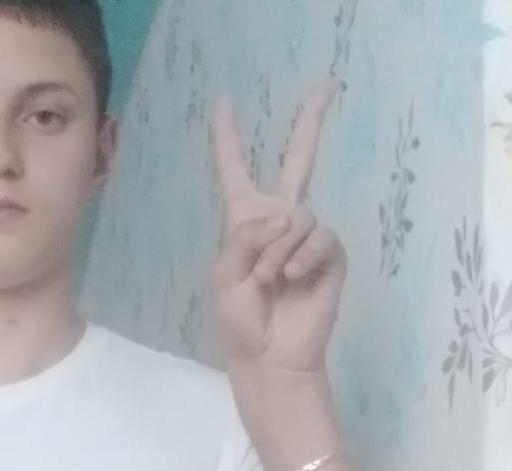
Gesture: peace